Steve Deace

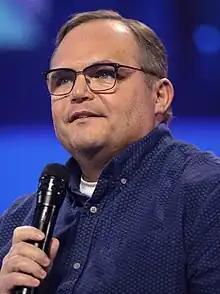
Deace in 2022

Steven James Deace (born July 28, 1973) is an American conservative talk show host and author. His program "The Steve Deace Show" is on the Blaze Media platform.